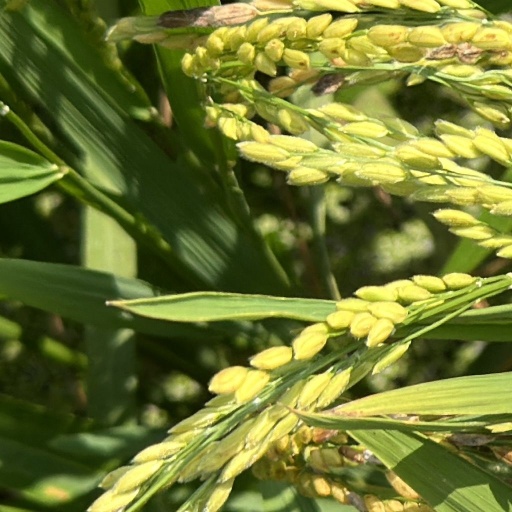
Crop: rice